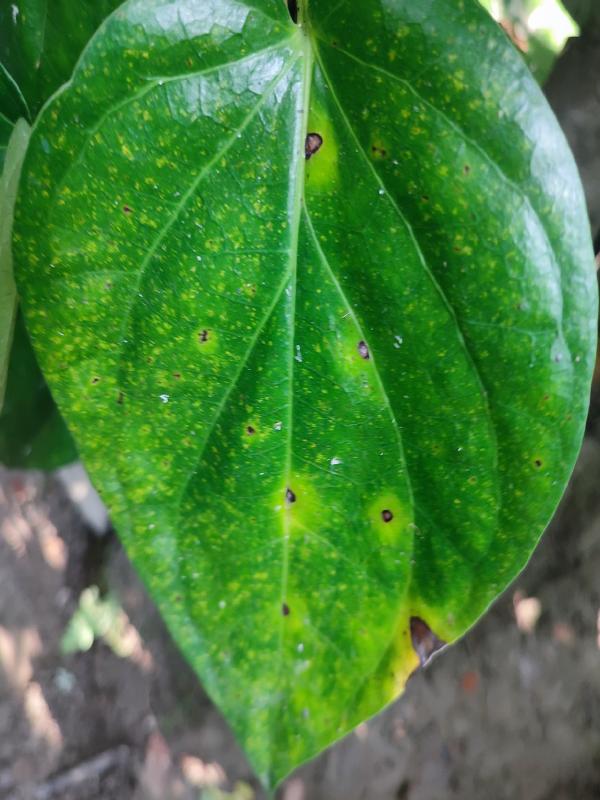
Label: Bacterial_Leaf_Disease